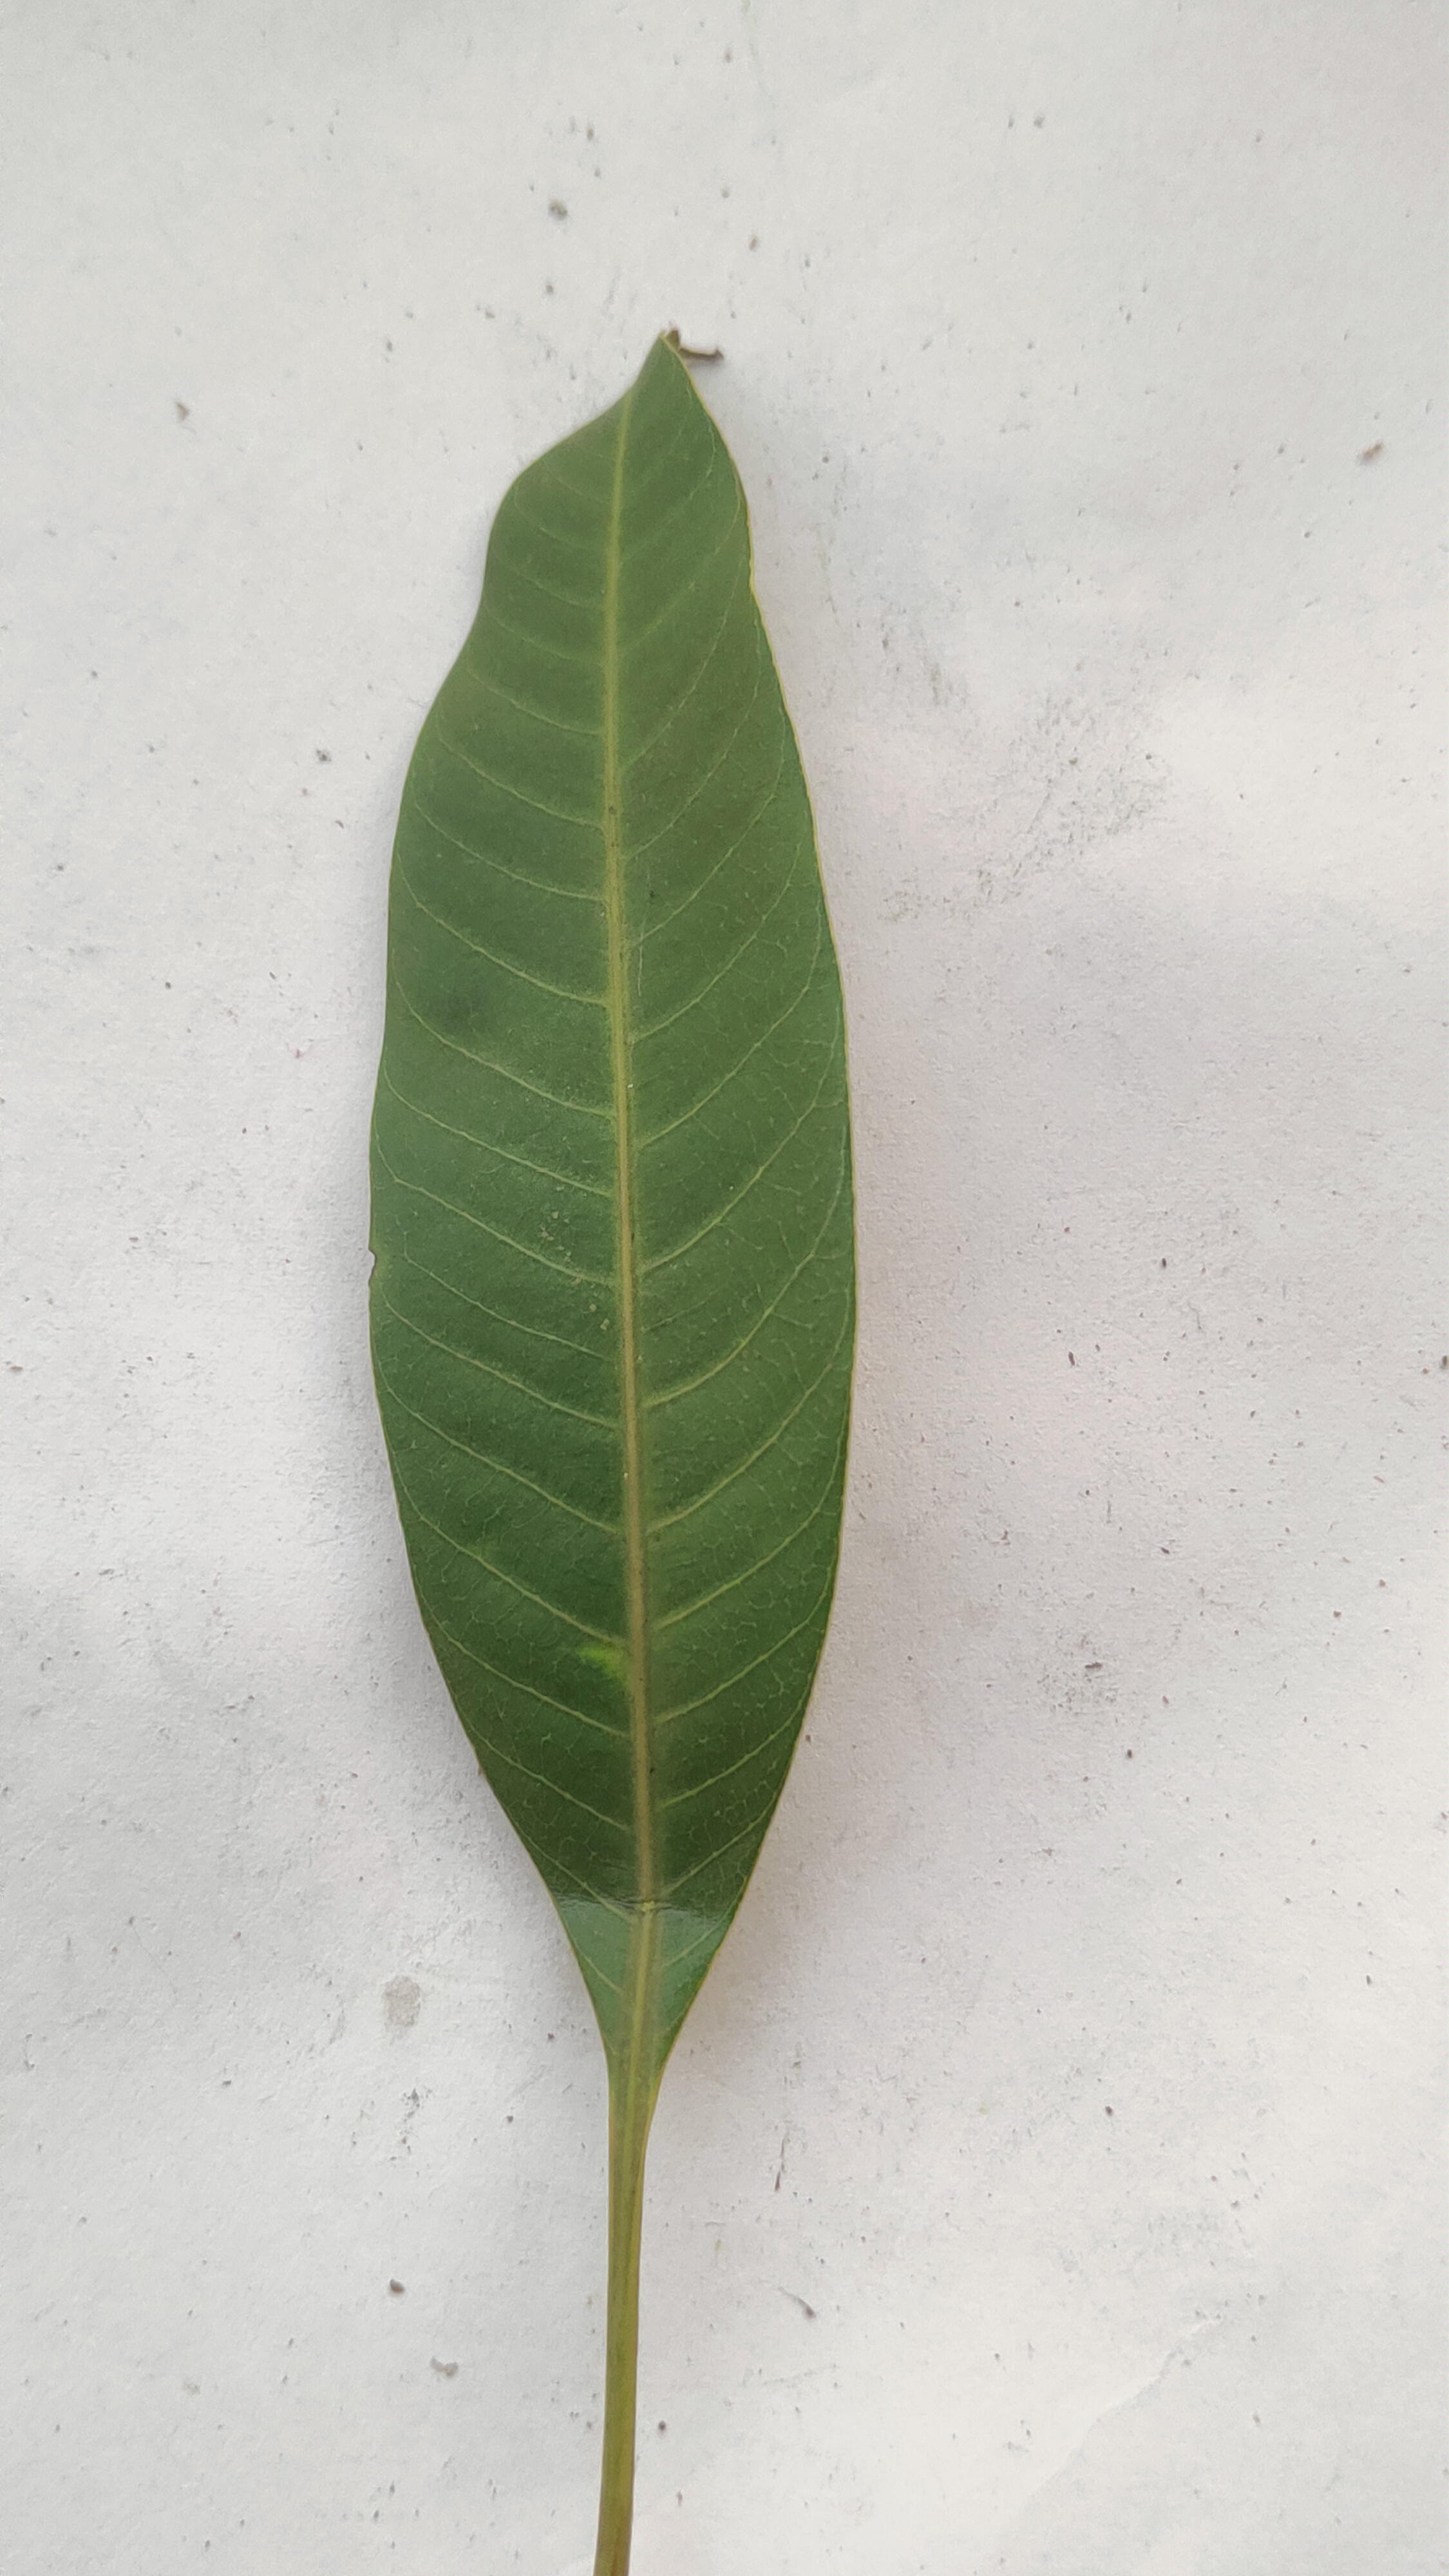
Leaf variety: Mango